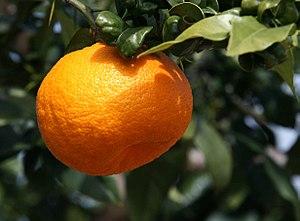
daïdaï, bigarade asiatique
Le bigaradier, oranger amer ou oranger de Séville est une espèce d'arbres de la famille des rutacées. Le fruit — la bigarade ou orange amère — les feuilles, les rameaux et la fleur parfumés ont de nombreuses applications pharmaceutiques, alimentaires et en parfumerie, c'est également un porte-greffe pour d'autres agrumes et un arbre décoratif.